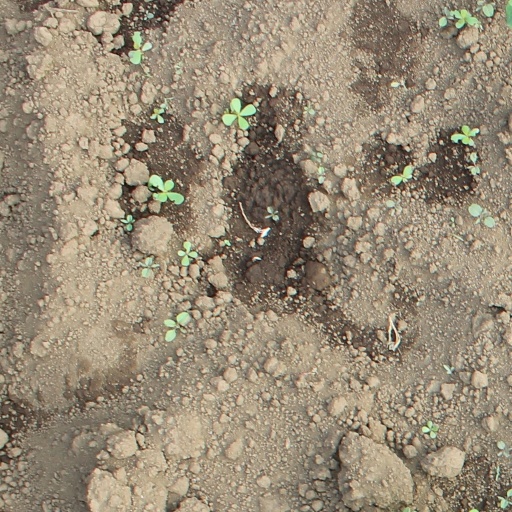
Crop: soybean